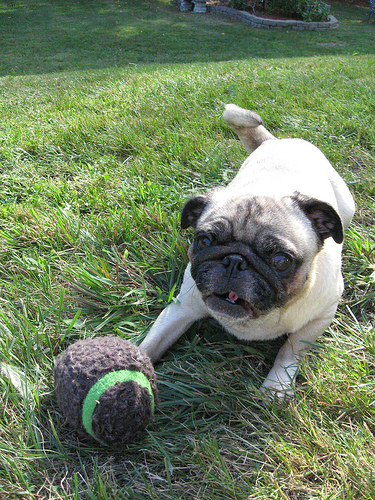
Animal: dog
Breed: pug